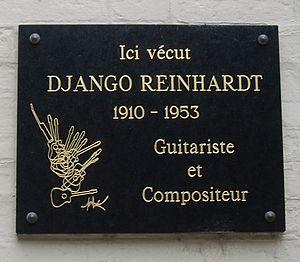
Plaque commémorative, 6 avenue Frochot, Paris 9e. «